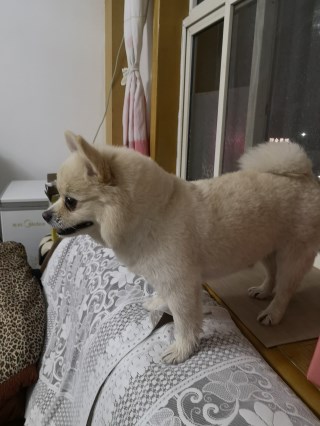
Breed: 1936-n000005-Pomeranian